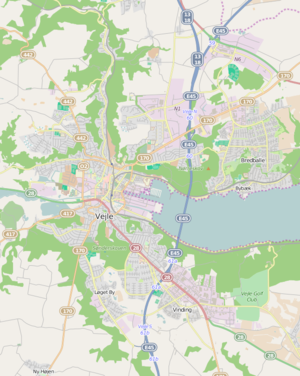
Vinding (Vejle)
Vindings beliggenhed